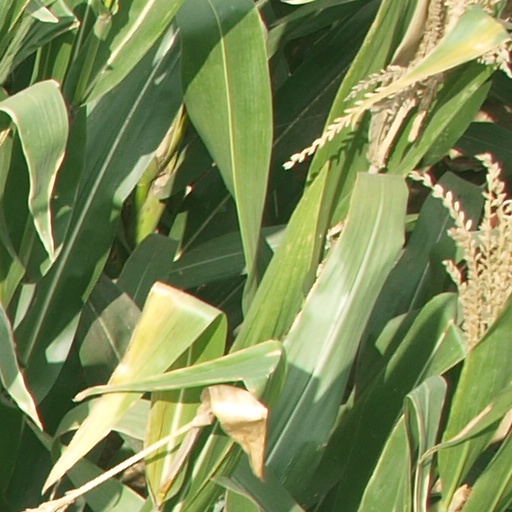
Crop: maize; corn